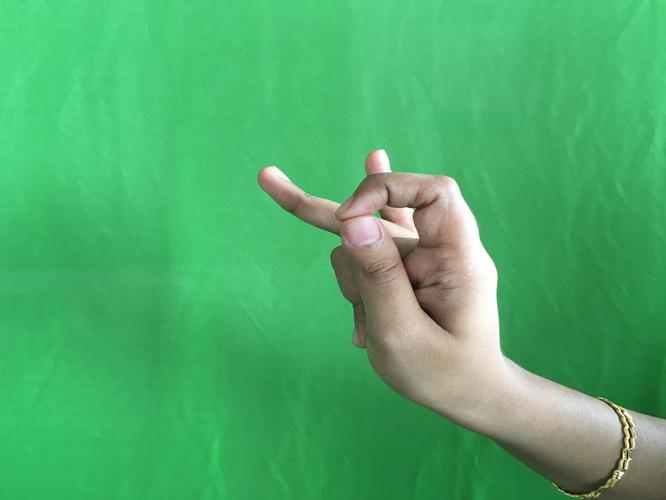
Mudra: Katakamukha_3
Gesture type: single_hand